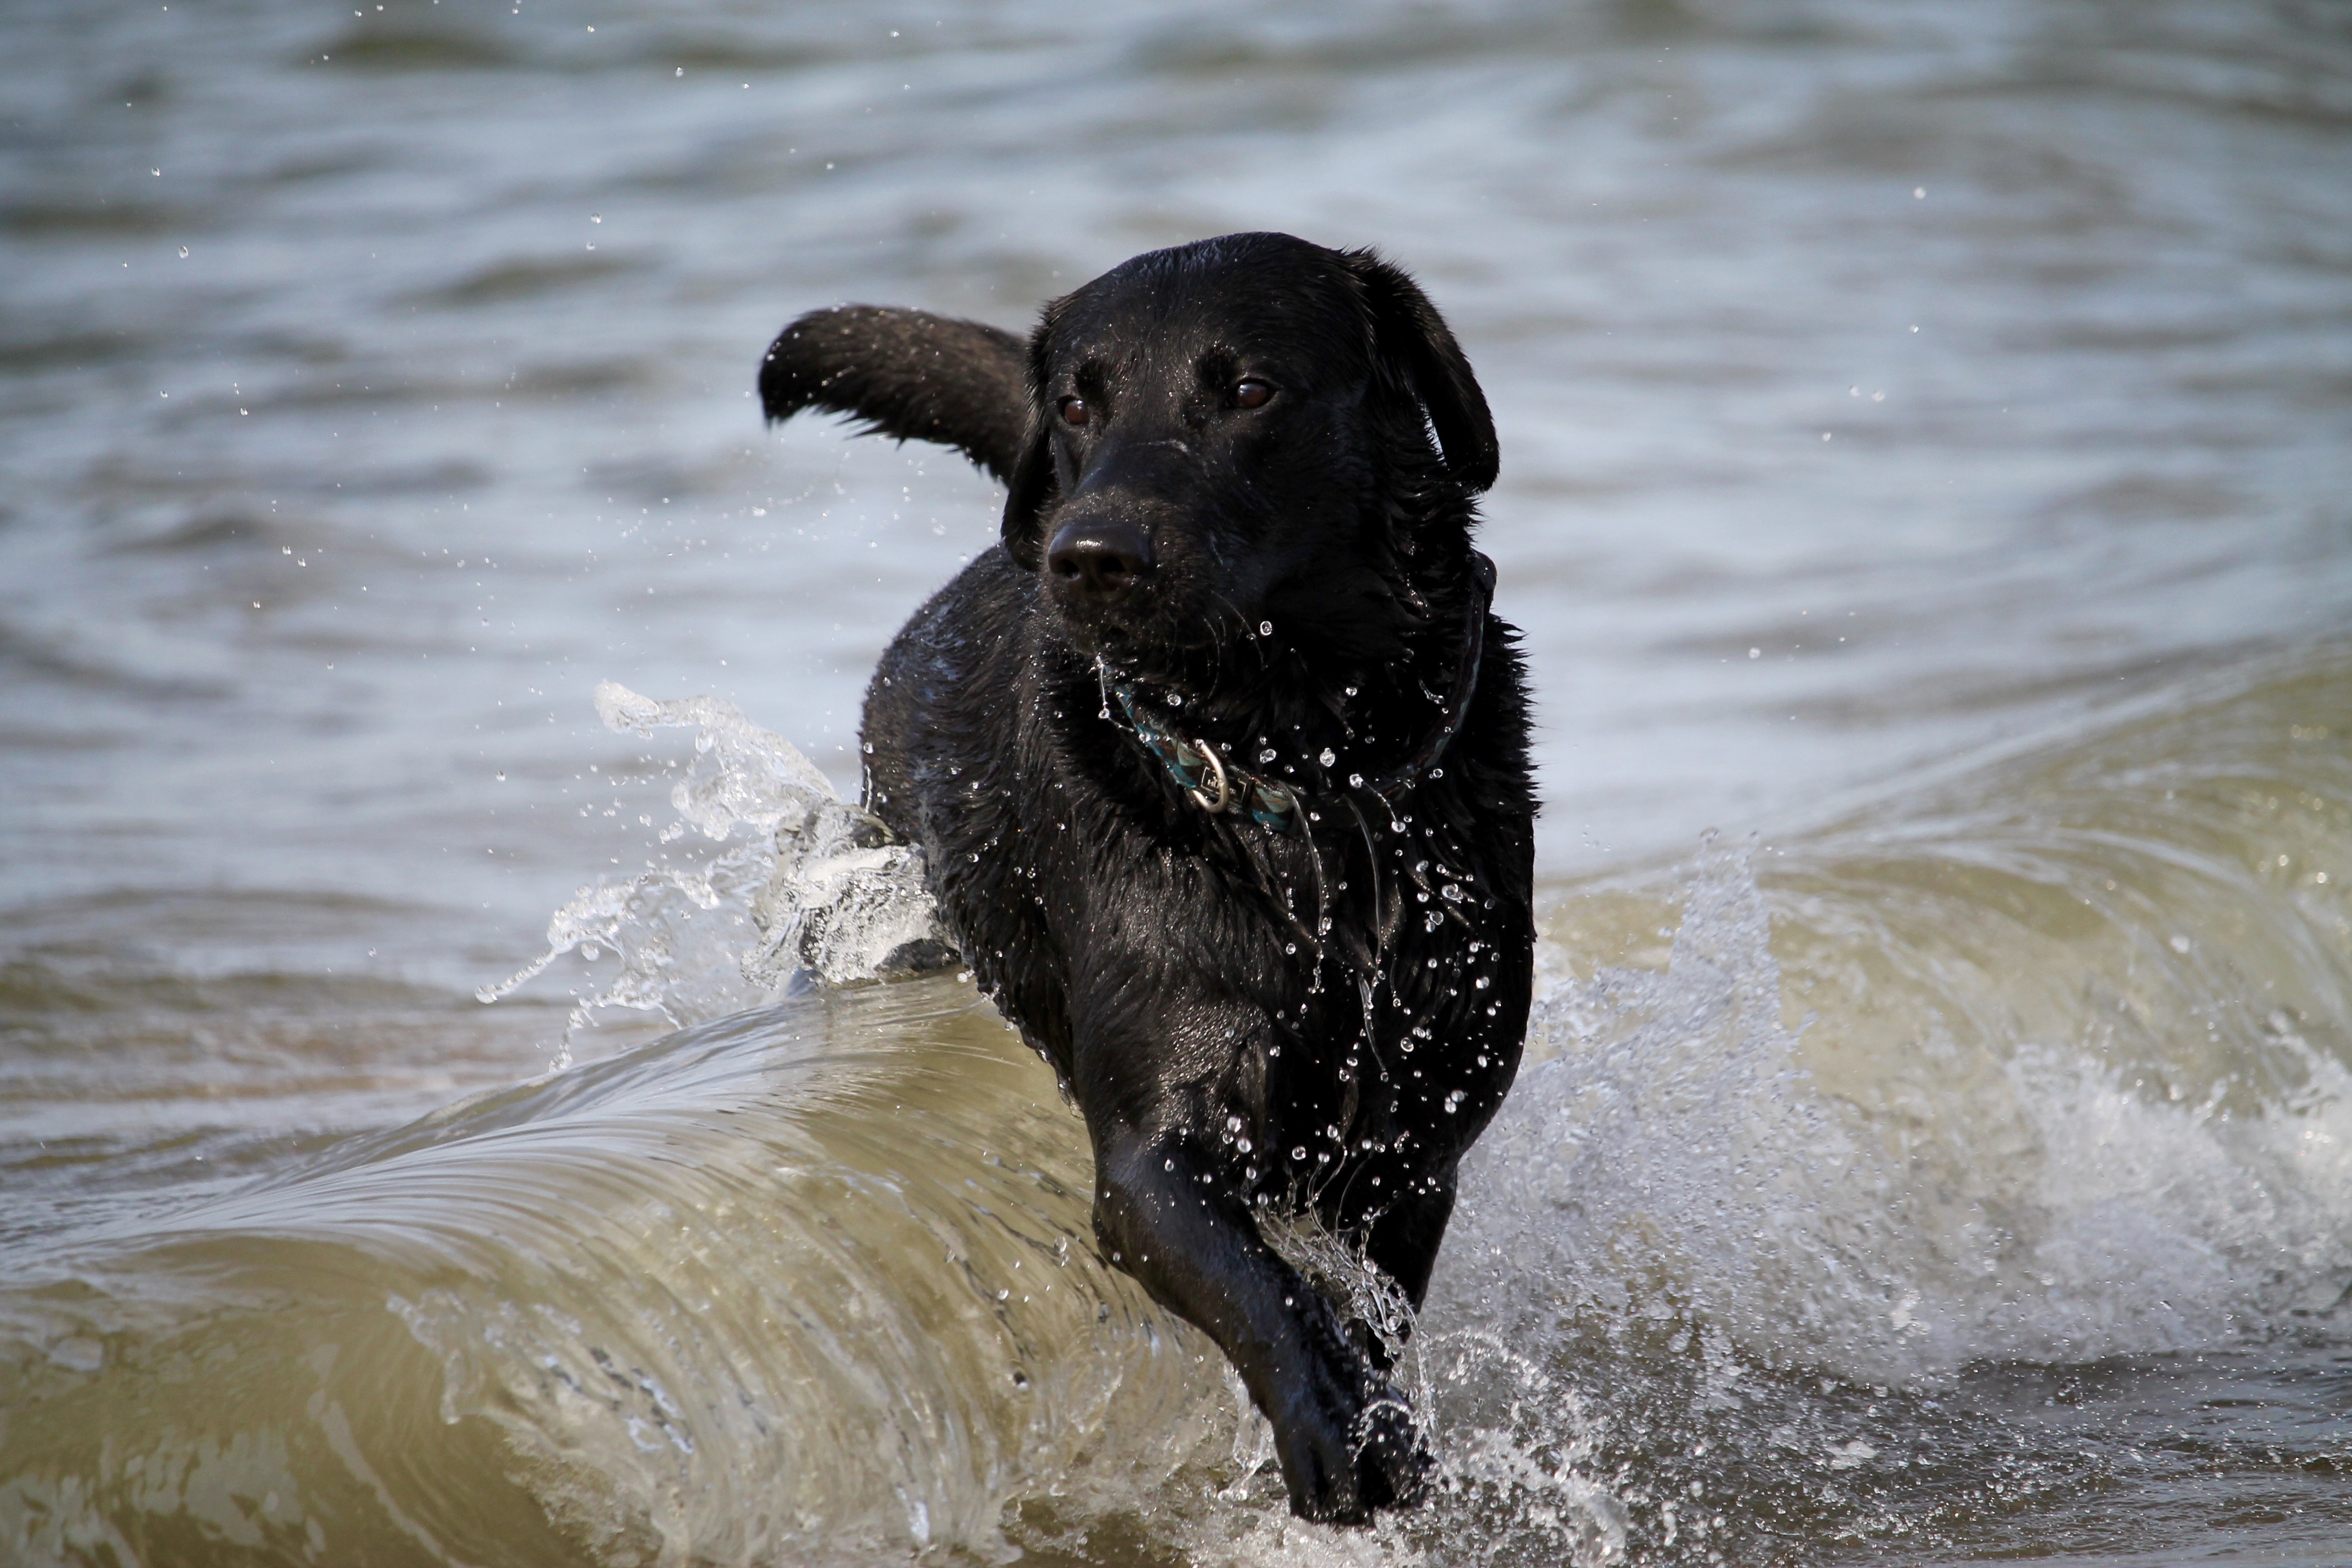
sea, water, wave, dog, surf, mammal, black, vertebrate, labrador retriever, retriever, salt water, dog like mammal